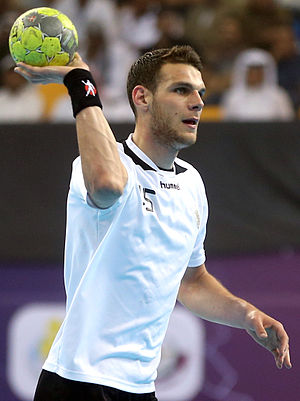
Borut Mačkovšek
Mačkovšek i 2013
Boru Mačkovšek er en slovensk håndboldspiller, som spiller i Veszprém KC og for Sloveniens herrehåndboldlandshold.